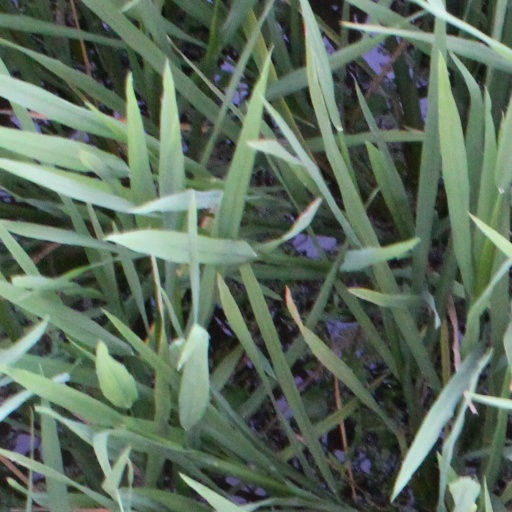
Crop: rice